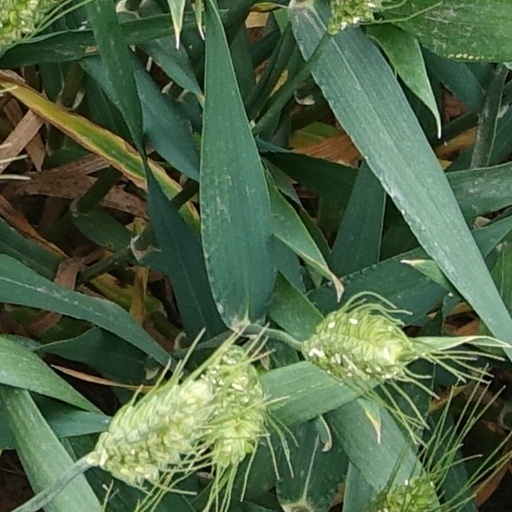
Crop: wheat